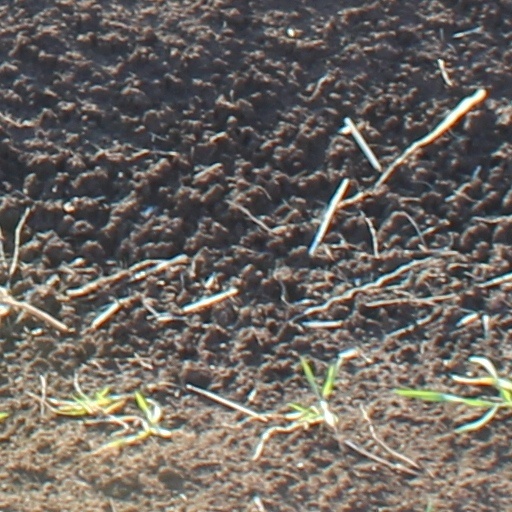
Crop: wheat